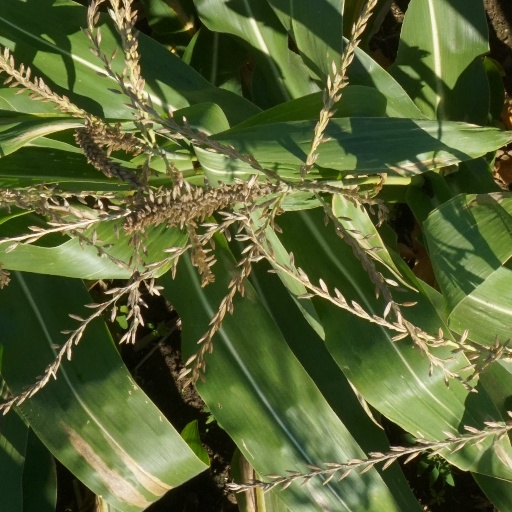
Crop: maize; corn